Bethel Church (Morning Sun, Iowa)

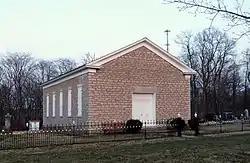
Bethel Church in 2013.

Bethel Church is a historic church building in rural Morning Sun, Iowa, United States. The congregation was organized by the Wapello mission of the Methodist Episcopal Church in Iowa in 1854. In addition to the Morning Sun congregation, the Wapello mission included congregations in Concord, Long Creek, and two in Wapello. The property for the church building and its adjacent cemetery was donated by Merit Jamison. Members of the congregation built the building under the supervision of stonemason Francis McGraw. The limestone structure is a Vernacular form of Iowa folk architecture. The small cornice returns are influenced by the Greek Revival style. The plain interior features plastered walls, plank flooring and wood-carved furnishings from the church's early years. The iron fence that runs along the gravel road was added in 1861. The church is no used for regularly scheduled services. It was added to the National Register of Historic Places in 1979.